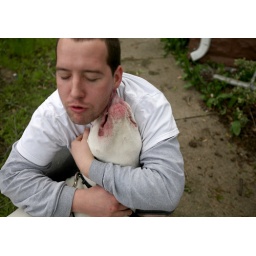
Chris and Frank the dog at my brother's house in Charleston, Illinois on May 2, 2009. (Jay Grabiec)